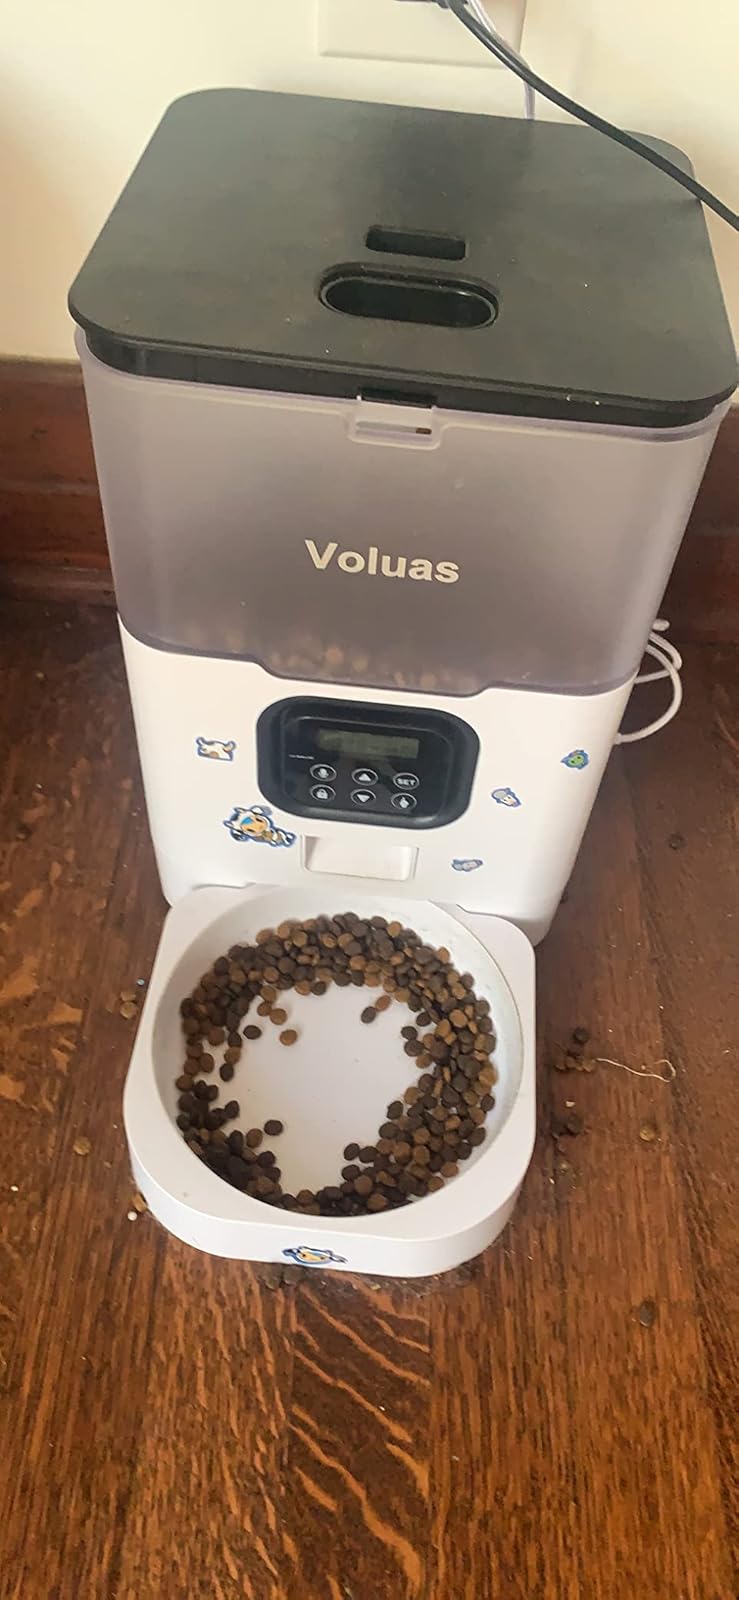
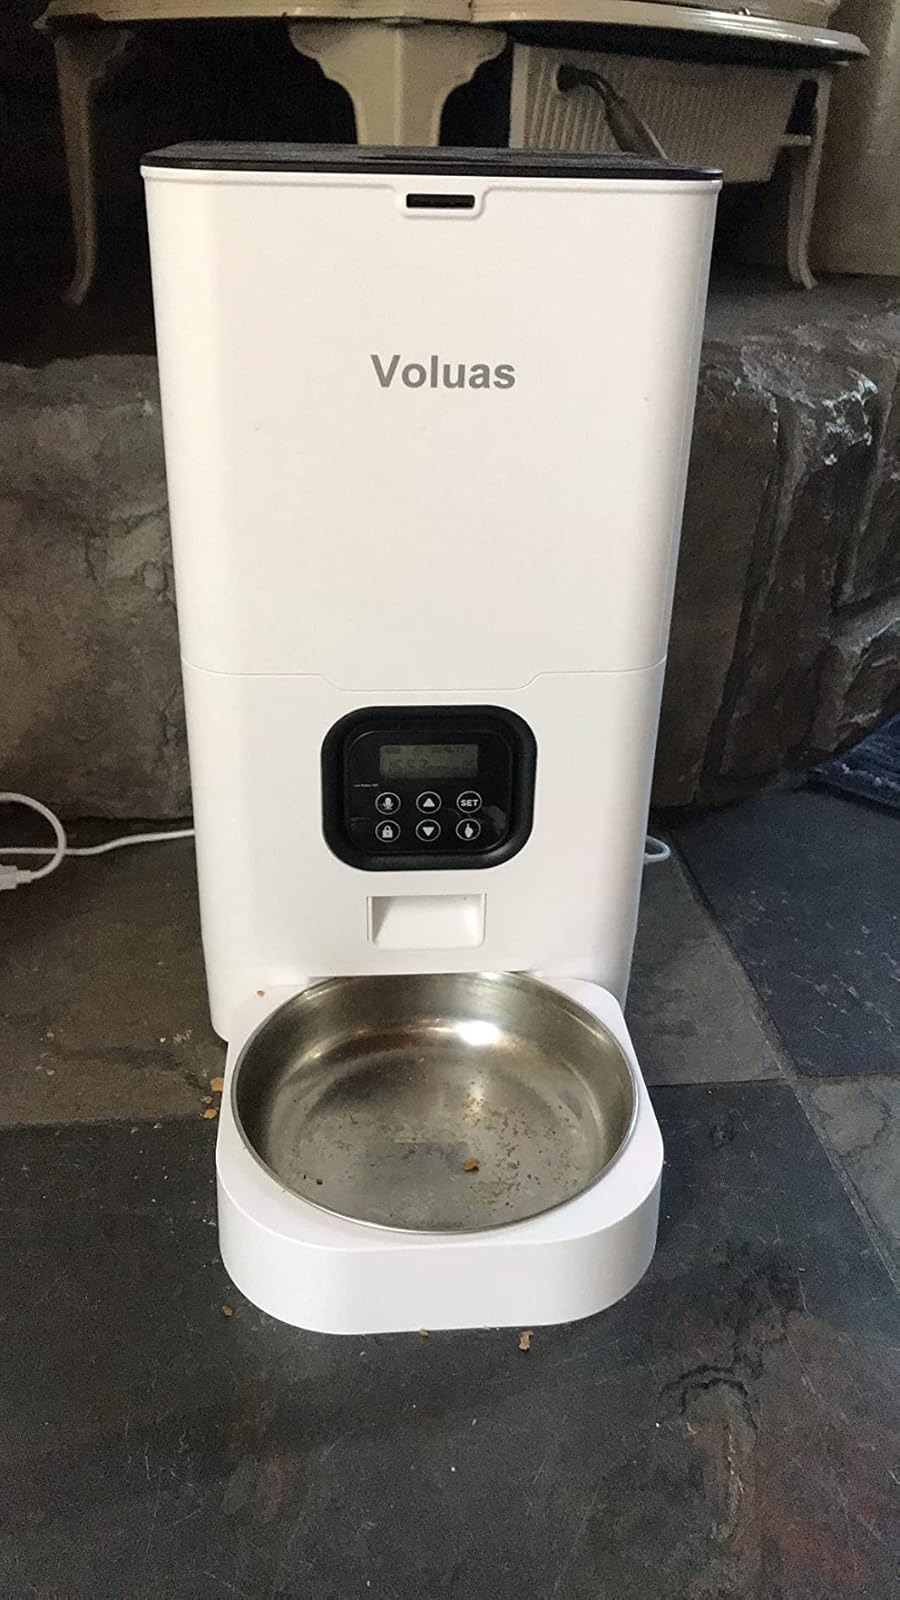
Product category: items_feeder
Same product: no